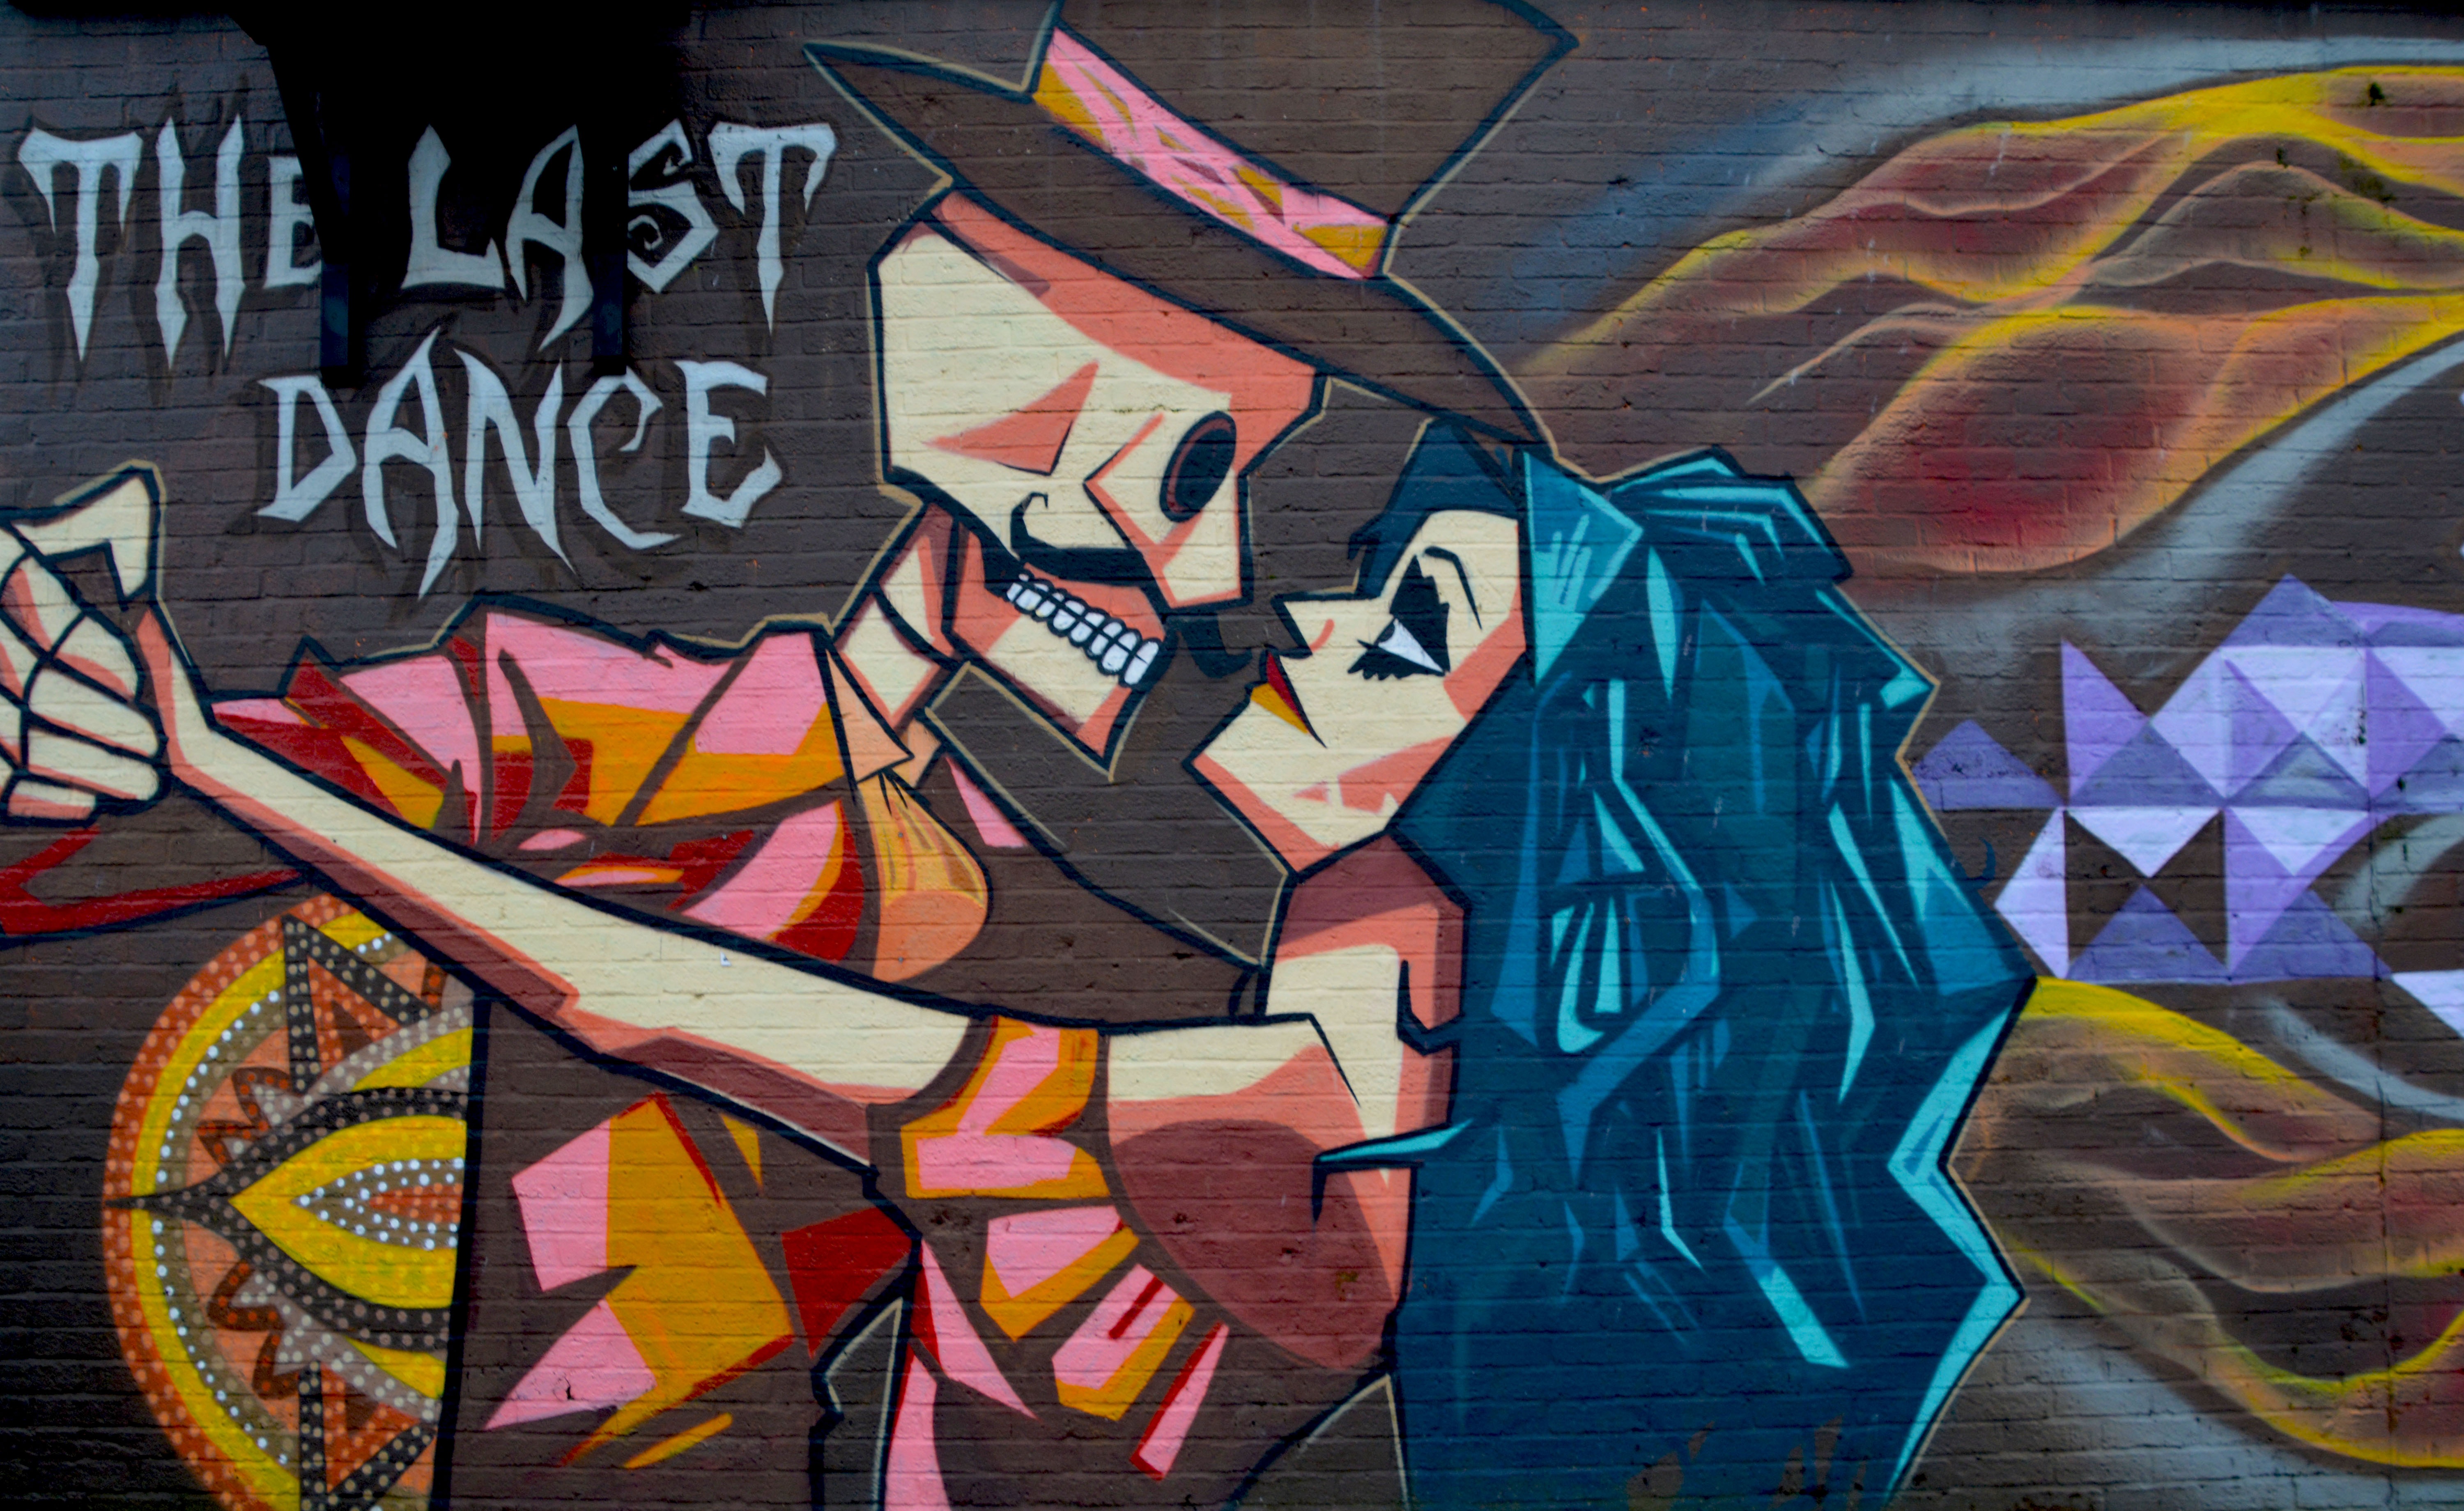
creative, girl, woman, street, city, urban, wall, female, young, youth, spray, colourful, color, artistic, artist, paint, grunge, colorful, lifestyle, graffiti, hipster, street art, coloring, outdoors, art, rebel, fun, vandalism, creativity, illustration, cool, message, mural, culture, spray paint, teenage, teen, creation, aerosol, graffiti wall, graffiti art, urban street, hooliganism